Pietro Valpreda

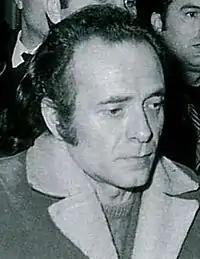
Valpreda in 1969

Pietro Valpreda (29 September 1932 – 6 July 2002) was an Italian anarchist, poet, dancer, and novelist. He was sentenced to prison on charges of being responsible for the Piazza Fontana bombing in December 1969. In 1987, he was acquitted by Italy's Supreme Court of Cassation for lack of evidence.